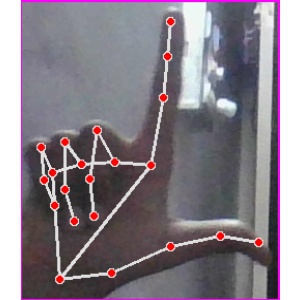
अक्षर: ल